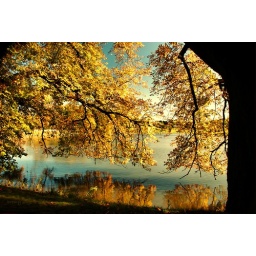
Autumnal coloured leaves on this tree overhanging a lake at Leeds Castle in Kent